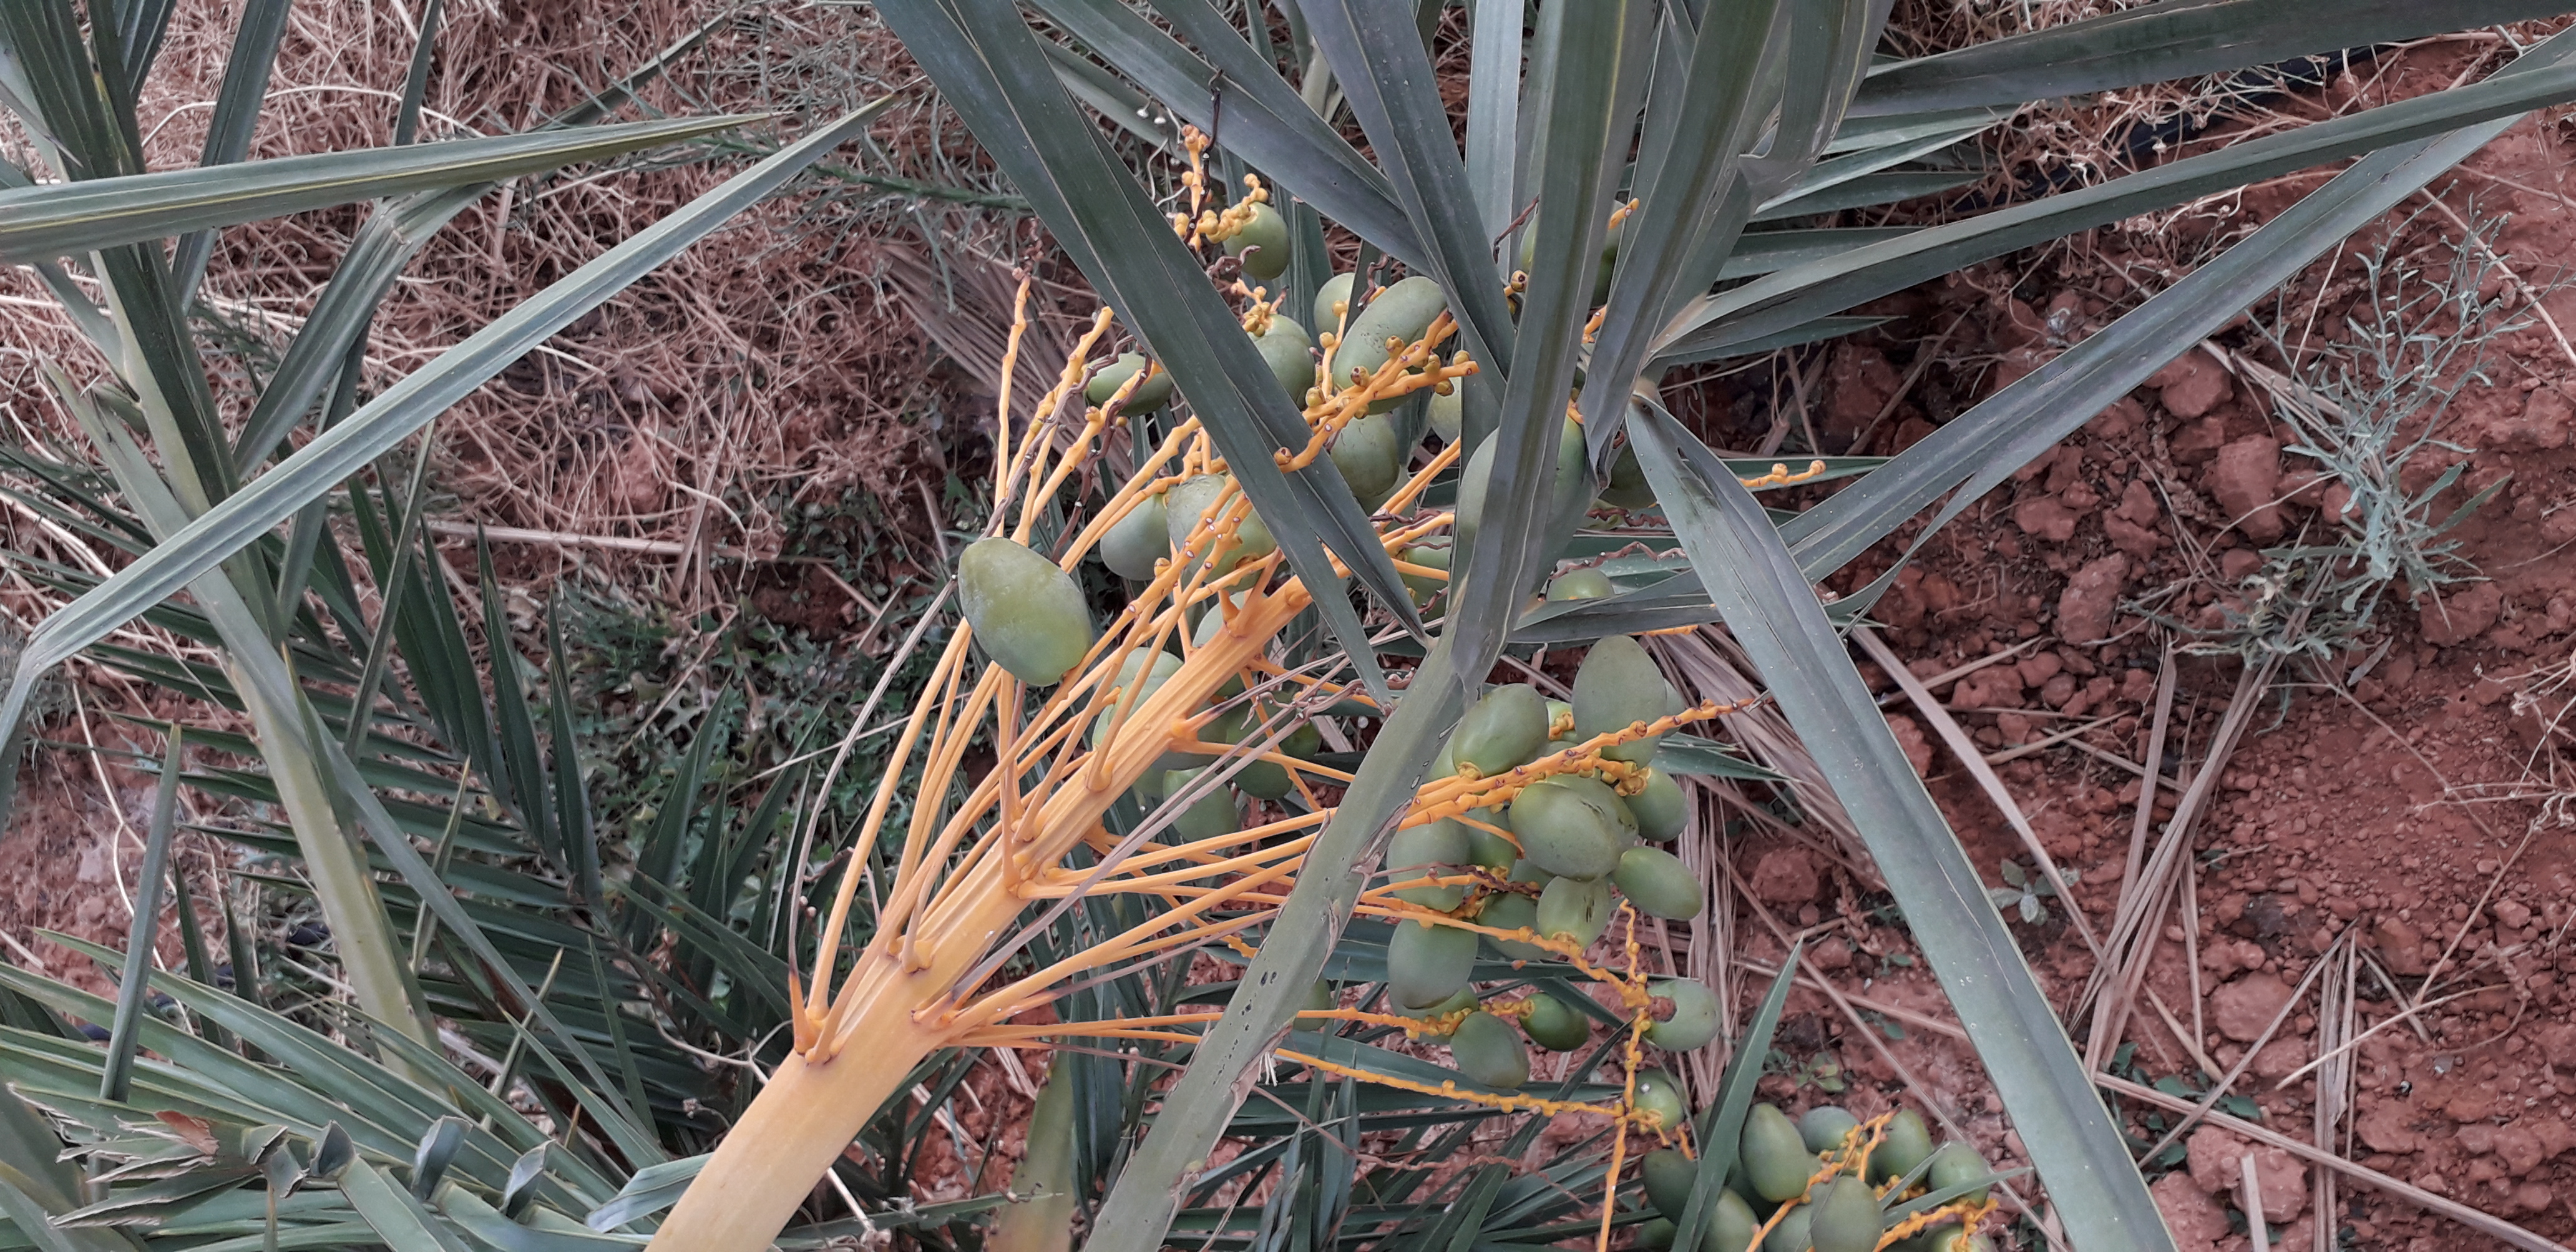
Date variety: Boumajhoul